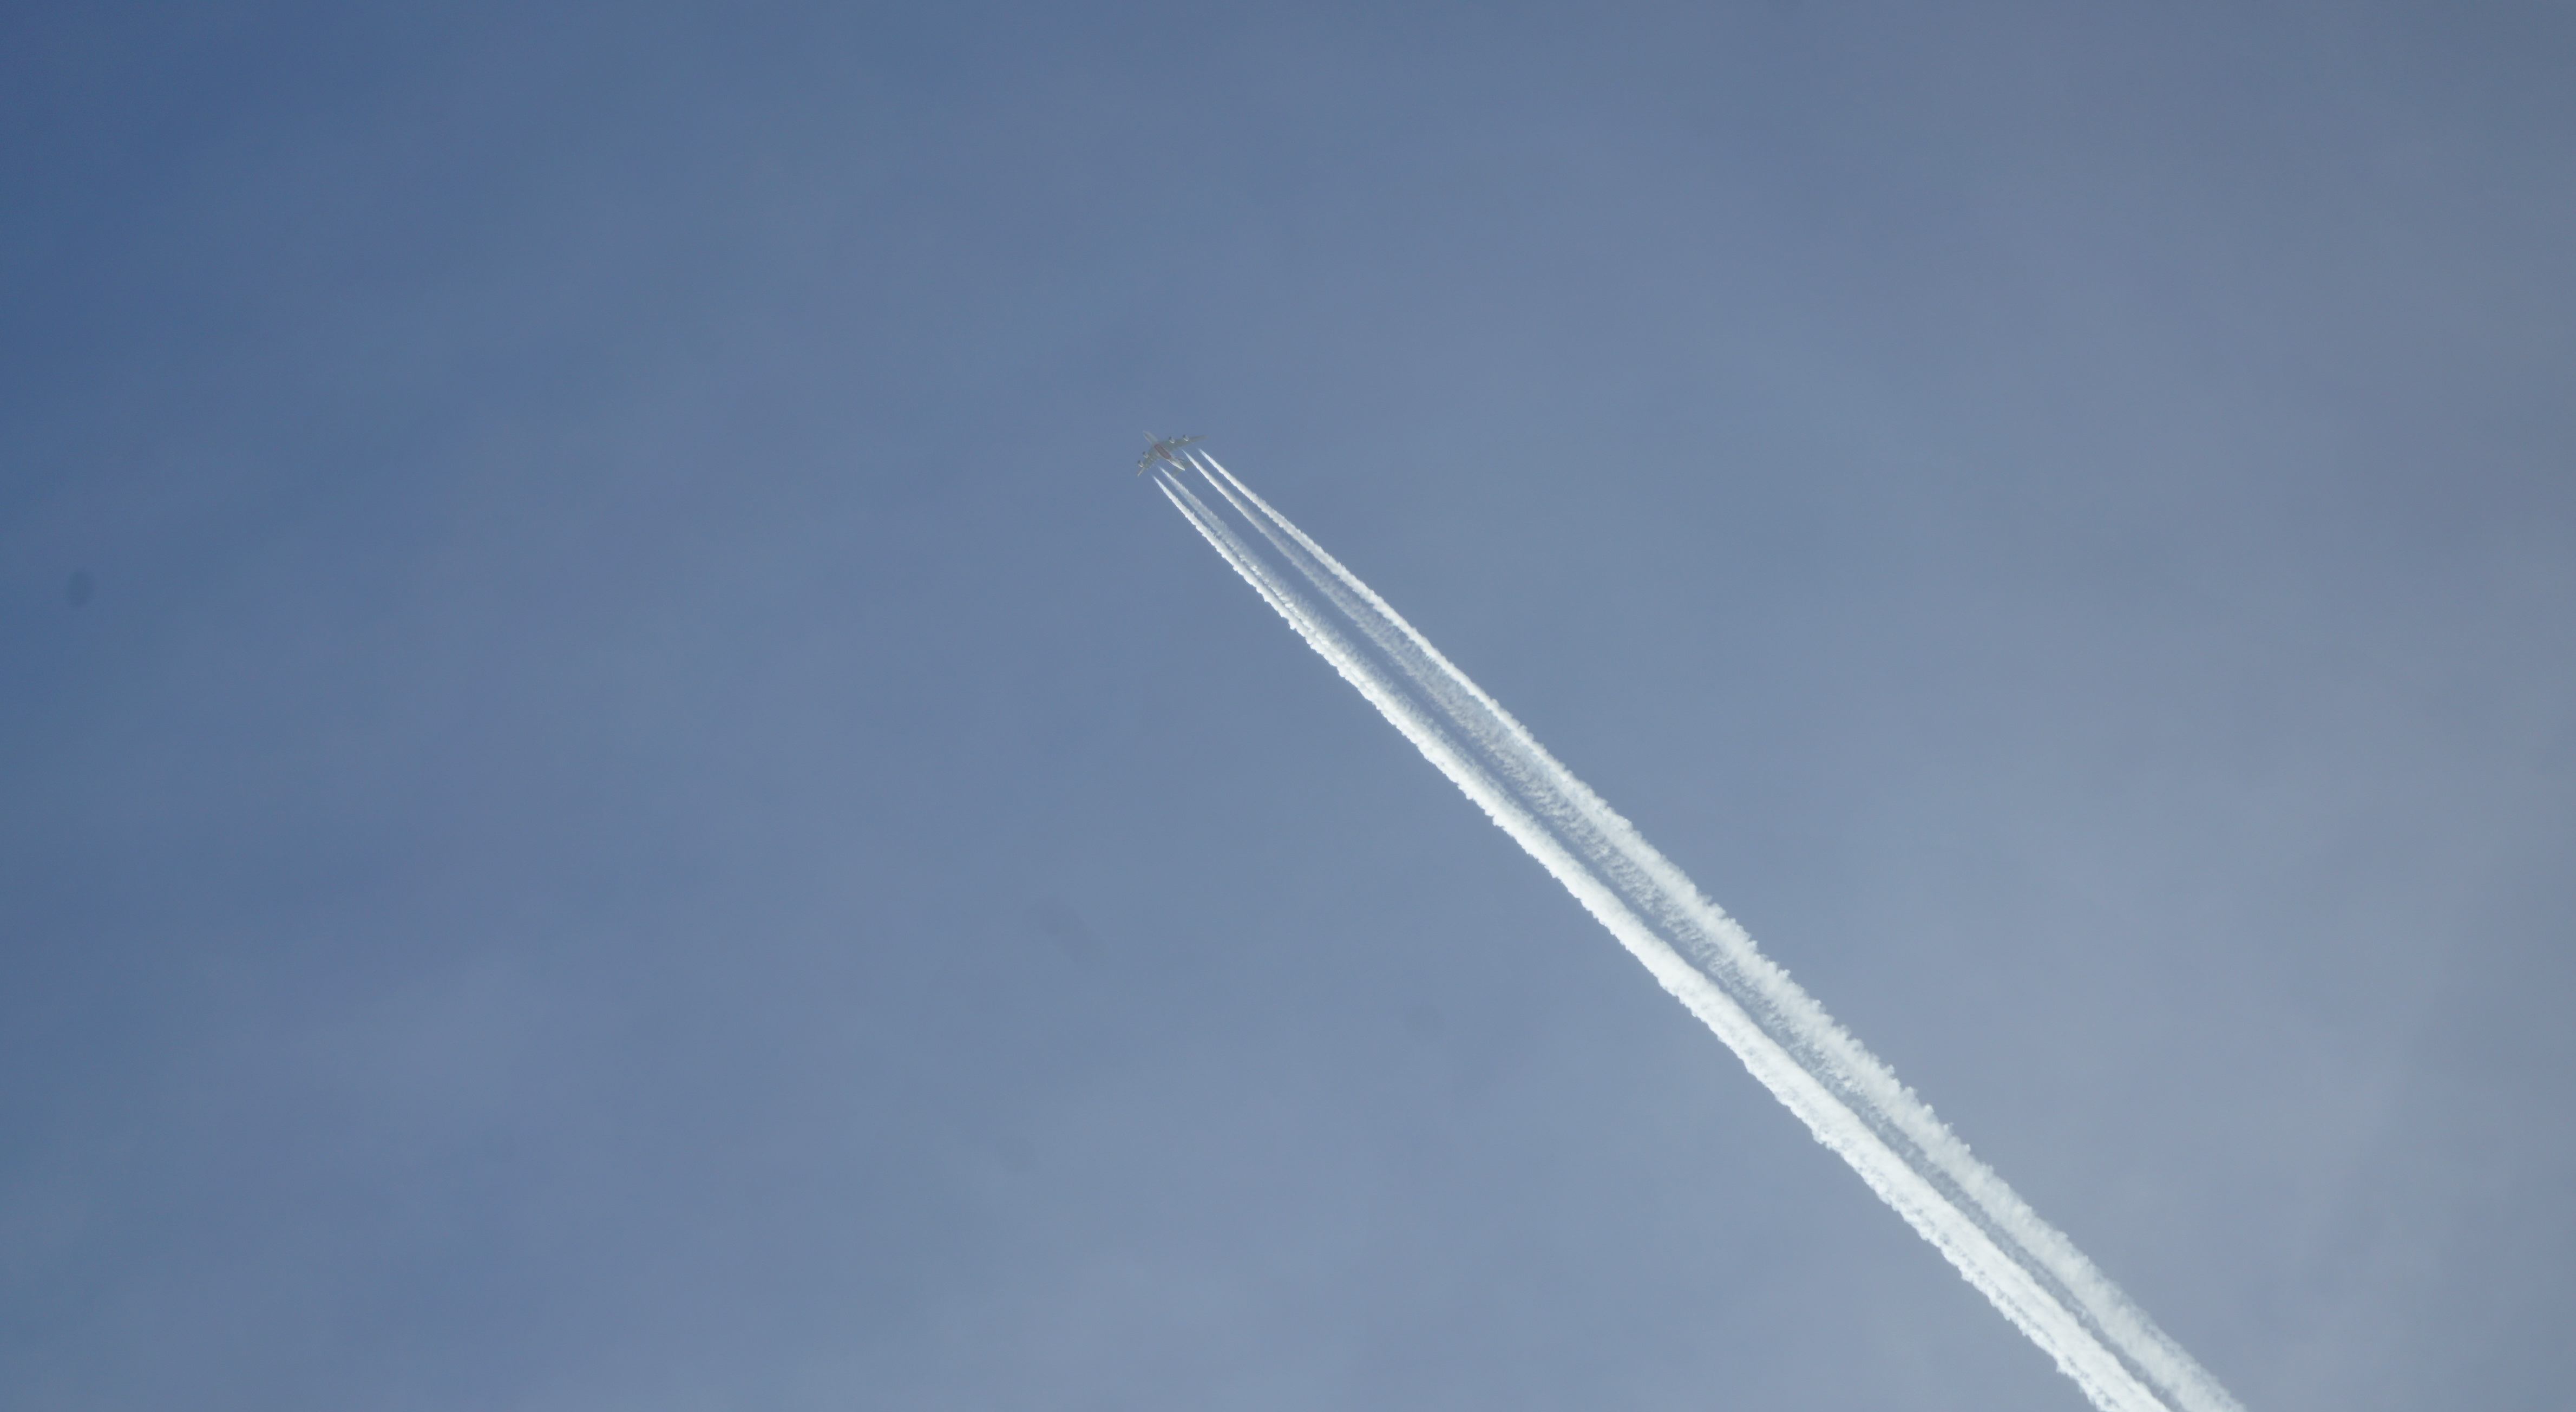
plane, sky, trace, daytime, atmosphere, line, vehicle, aircraft, space, air travel, wing